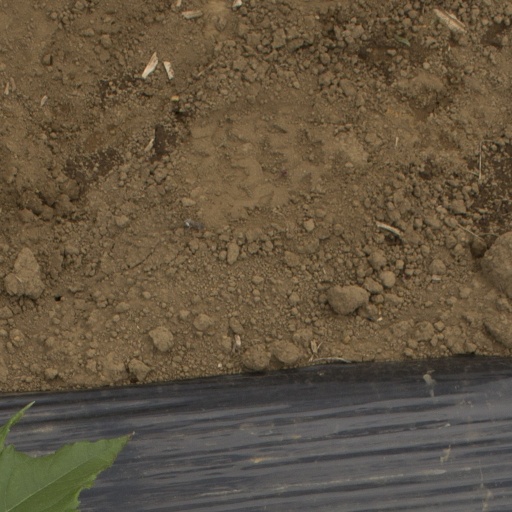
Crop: Jerusalem artichoke